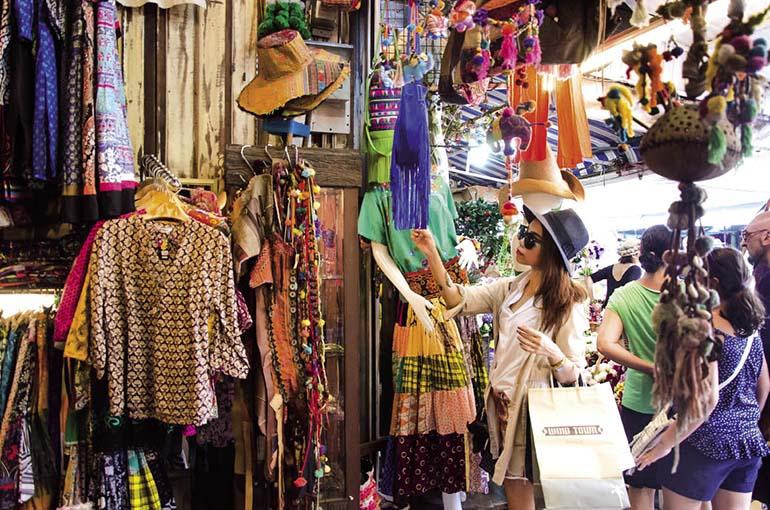
người phụ nữ mang giỏ xách màu trắng đang lựa quần áo